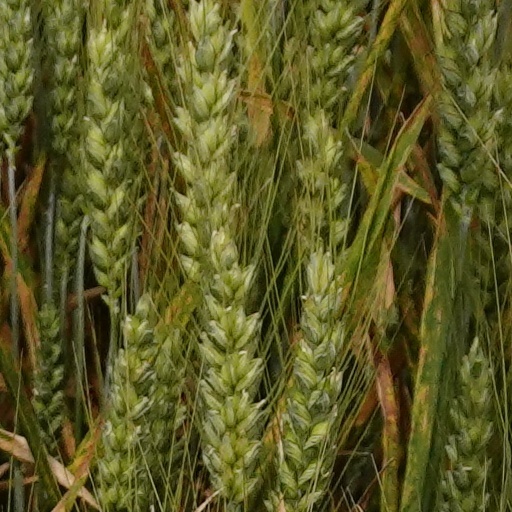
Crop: wheat